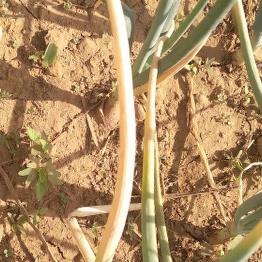
Crop: Onion
Condition: fusarium-d